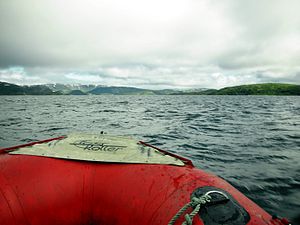
Rosskreppfjorden
Rosskreppfjorden set mod nord
Rosskreppfjorden er en sø på grænsen mellem kommunerne Sirdal og Valle i Agder fylke i Norge.